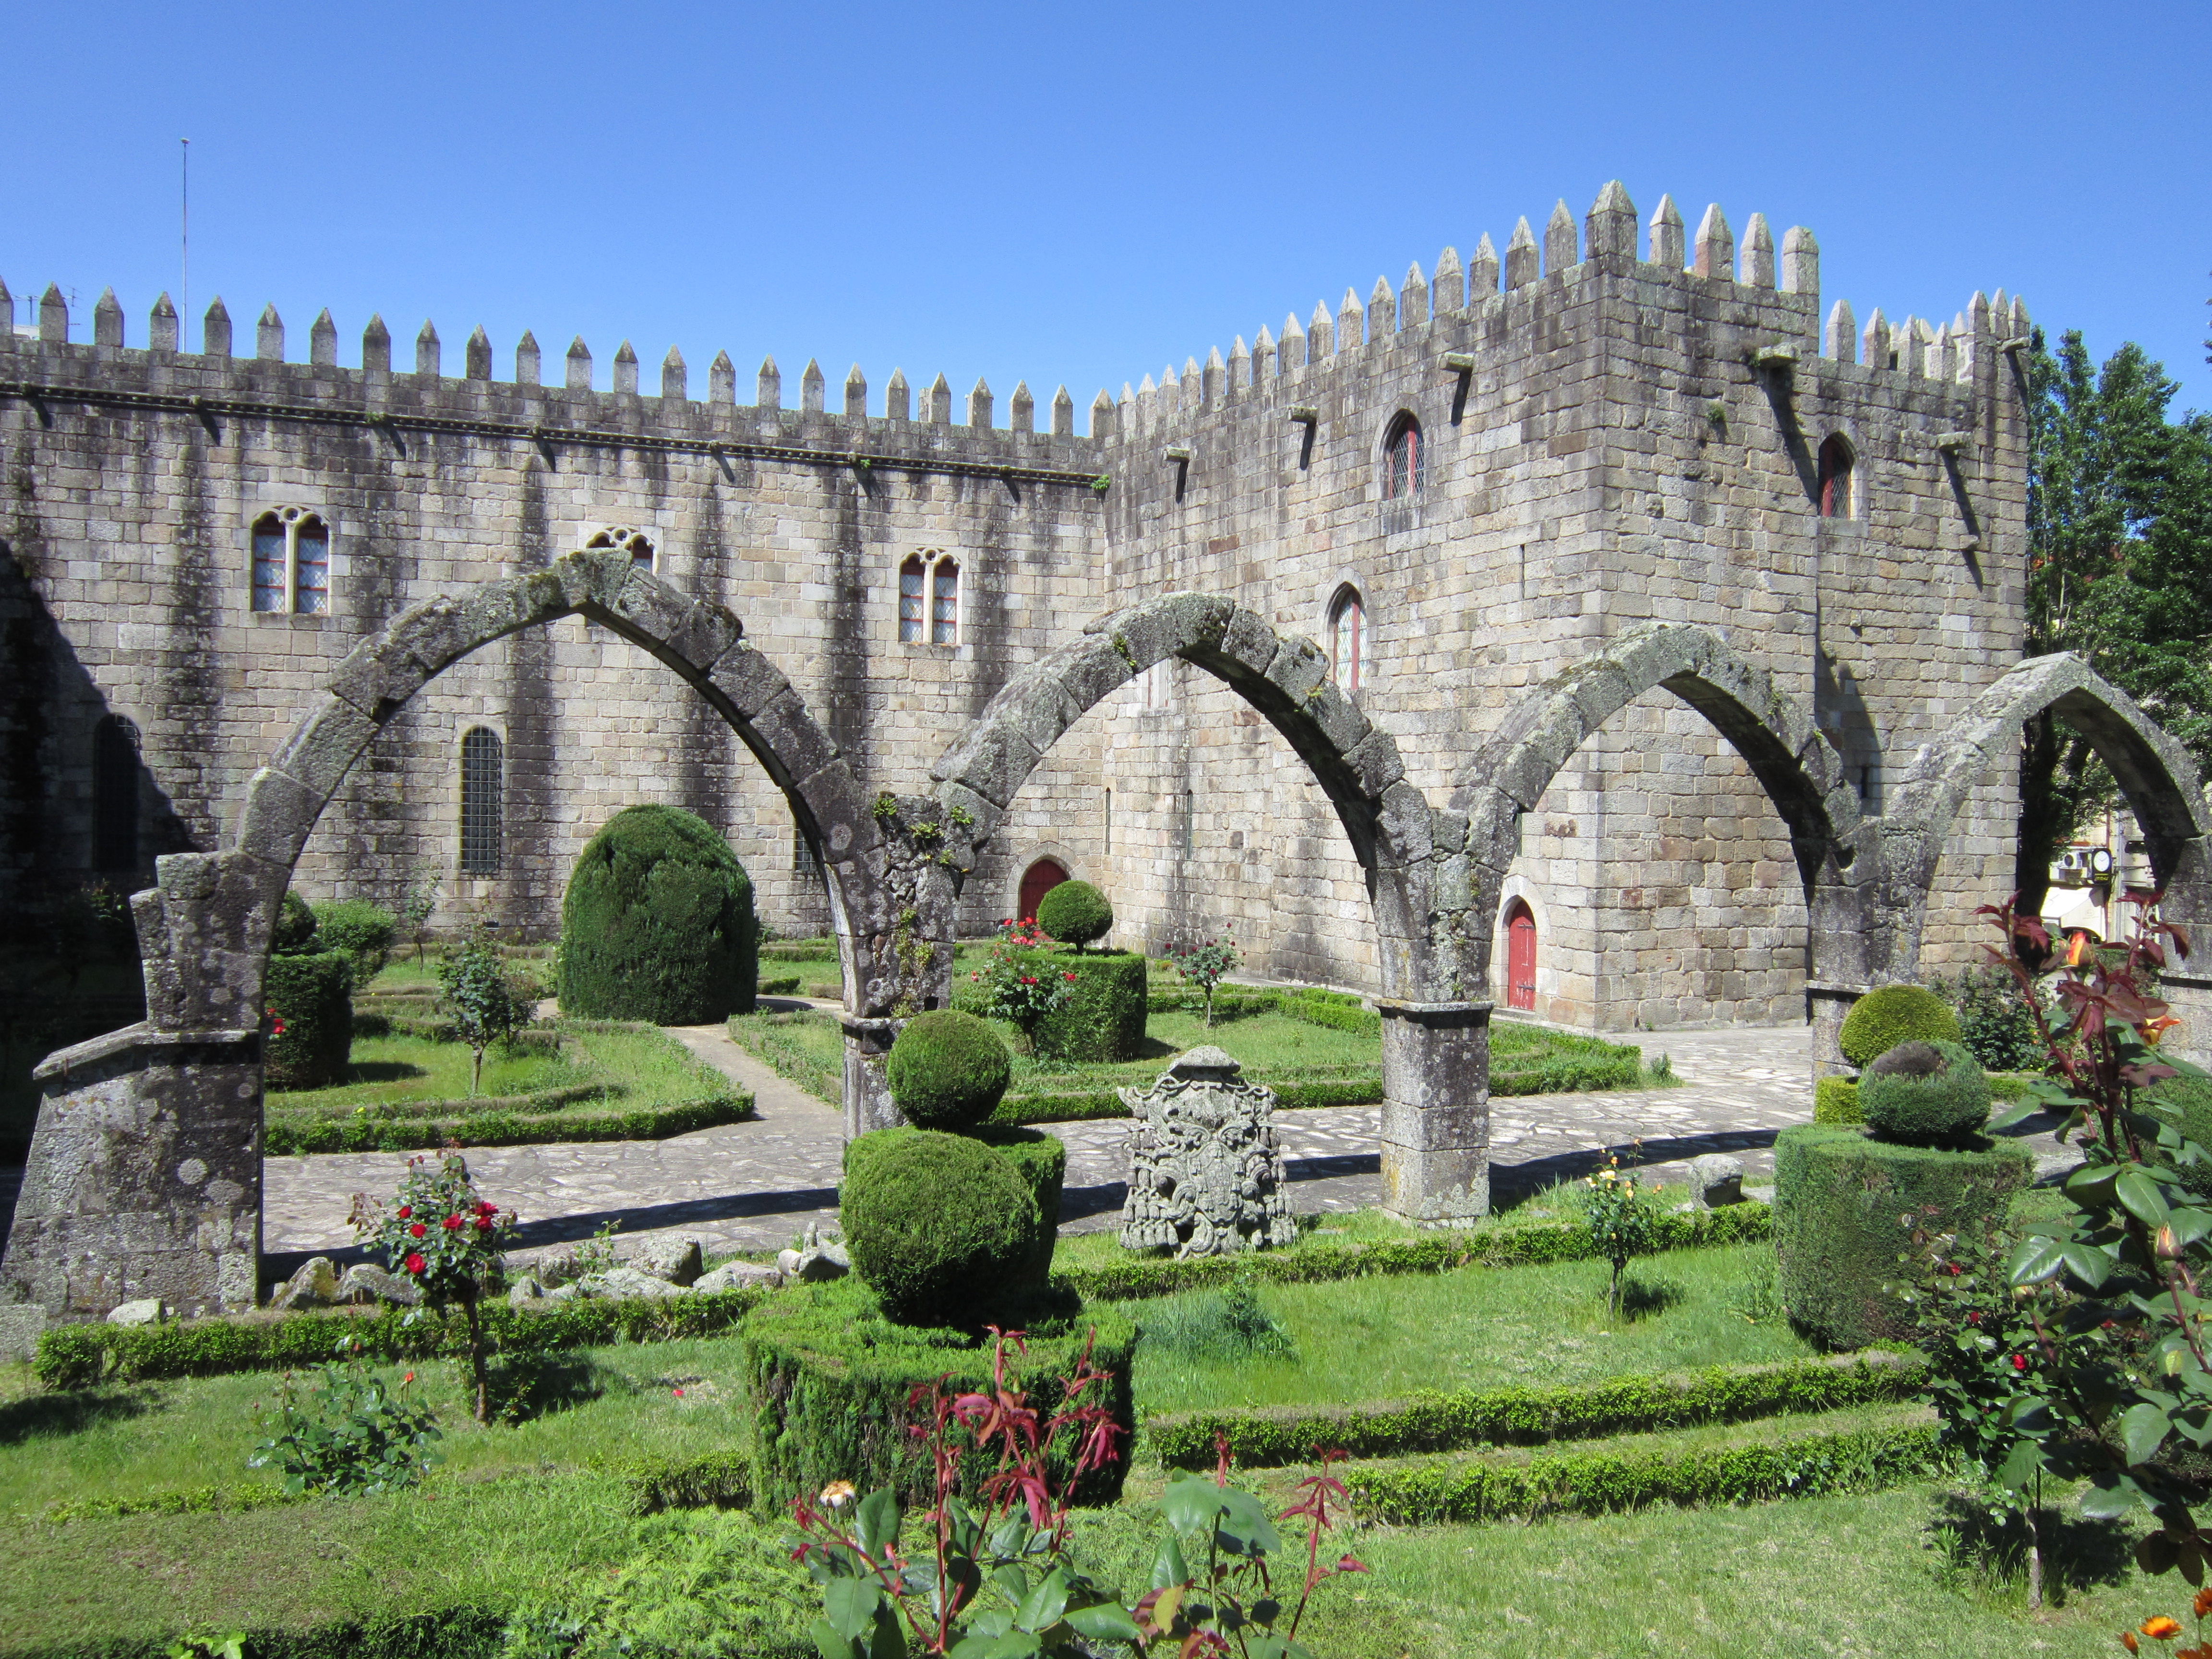
nature, historic site, medieval architecture, aqueduct, abbey, garden, national trust for places of historic interest or natural beauty, arch bridge, ruins, devil's bridge, arch, grass, tree, archaeological site, estate, castle, stately home, middle ages, village, place of worship, monastery, landscaping, tours, landscape, viaduct, ancient history, hacienda, sky